Anna Náprstková

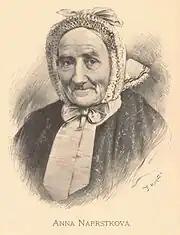
Anna Náprstková

Anna Náprstková (24 April 1788, Prague – 20 October 1873, Prague) was a businesswoman and philanthropist from Bohemia. She made a name for herself as a brewer in Sturm in the Old Town of Prague with her second husband Antonín Fingerhut, whom she married in 1823. The couple bought the Renaissance house U Halánků House, which they converted into a distillery and wine shop. It became a successful business.